Stadium Super Trucks

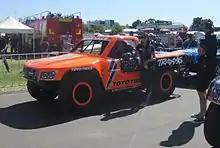
The Stadium Super Truck of Robby Gordon at the 2015 Clipsal 500 Adelaide

During its first season, the series raced predominantly in football stadiums, such as University of Phoenix Stadium, the Los Angeles Memorial Coliseum, and the Edward Jones Dome, with a dirt track laid out on the field while also running on street circuits as a supporting event for the IndyCar Series. The trucks also ran a race at Crandon International Off-Road Raceway.